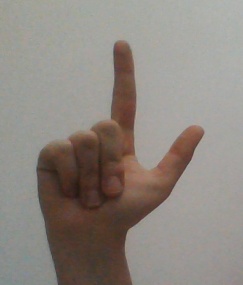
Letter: laam